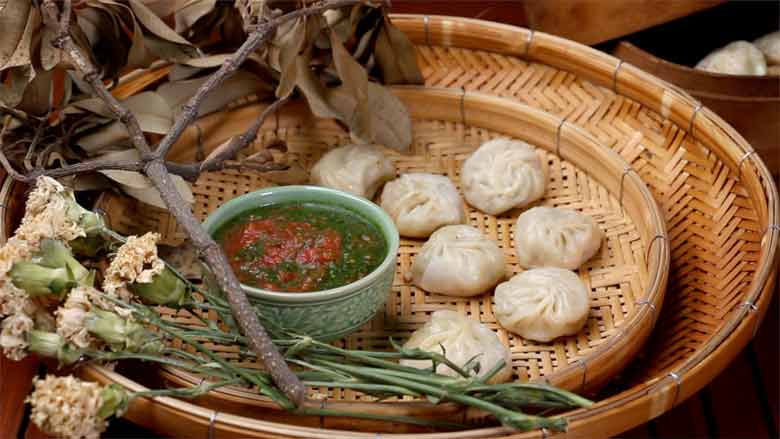
Dish: momos